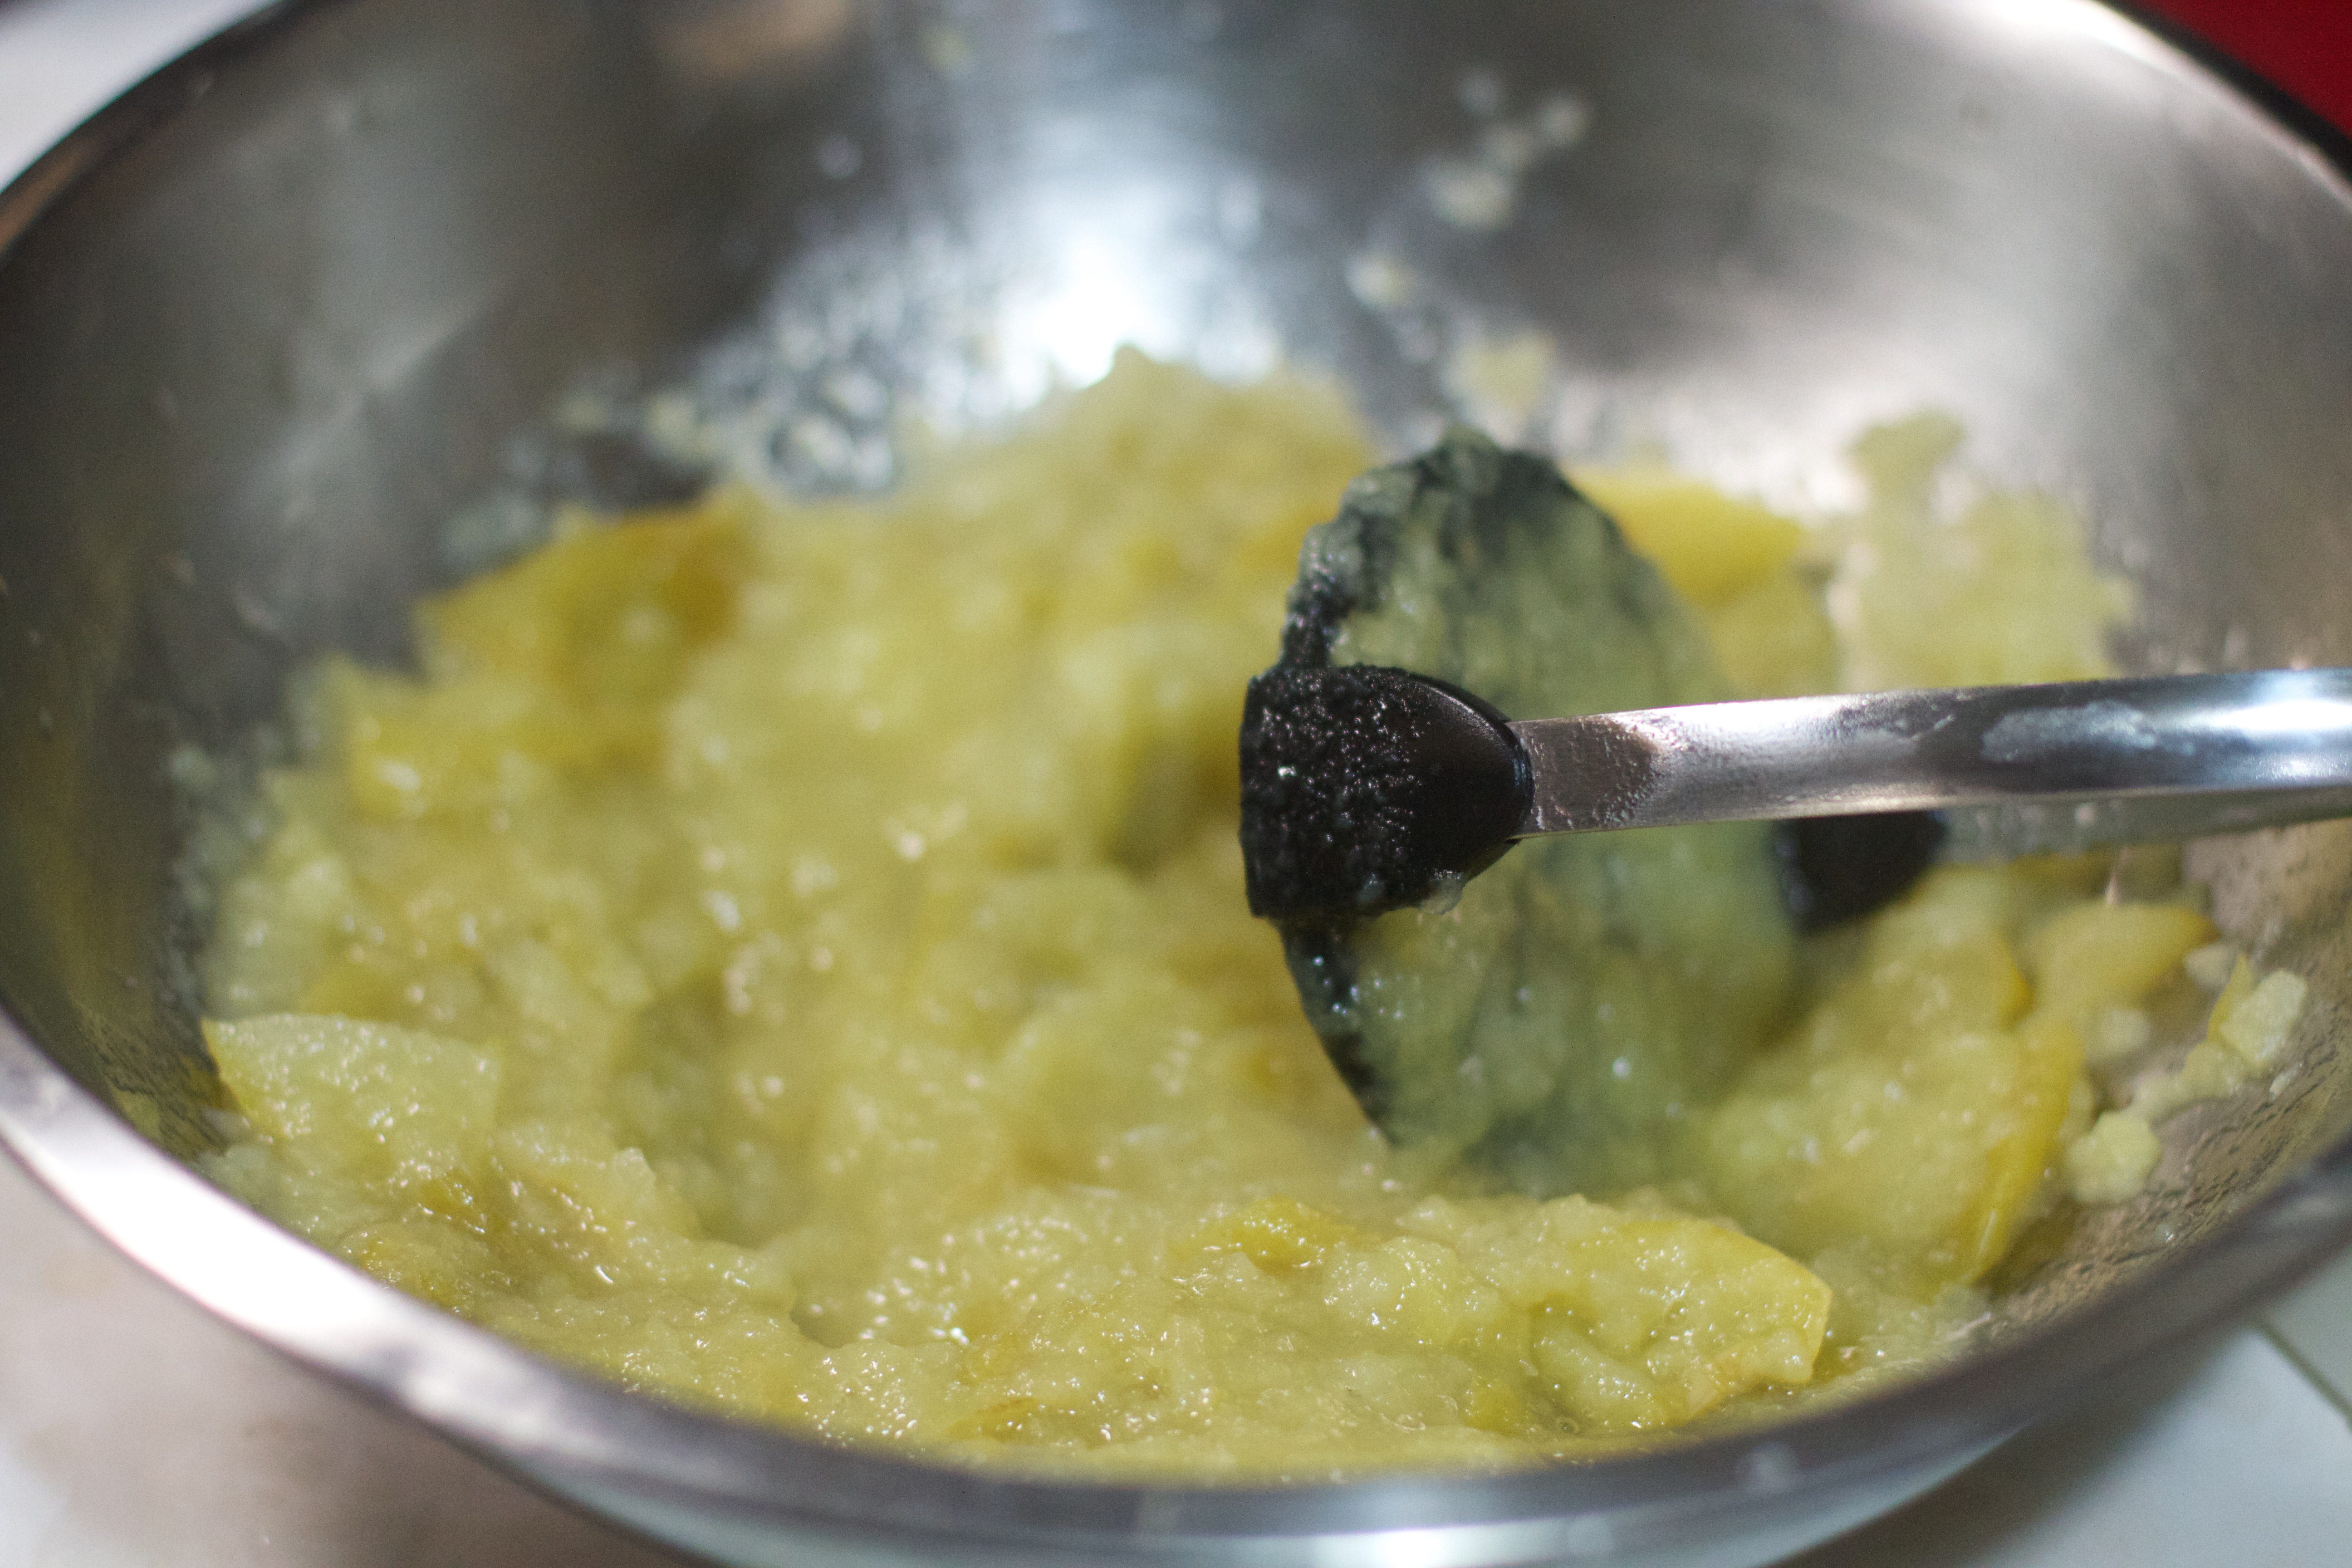
plant, fruit, dish, food, produce, vegetable, cuisine, vegetarian food, flowering plant, land plant